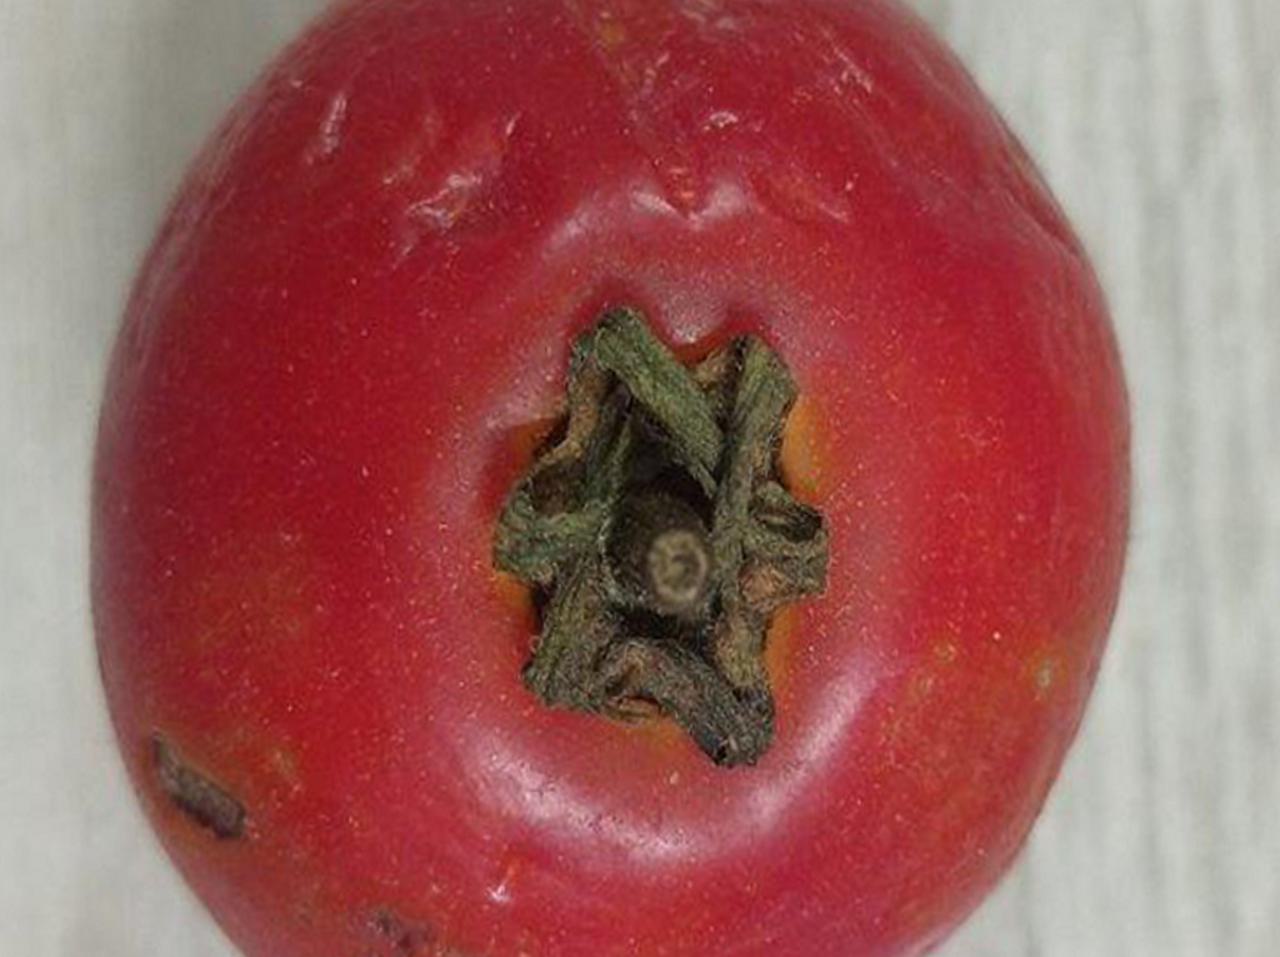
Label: Rotten